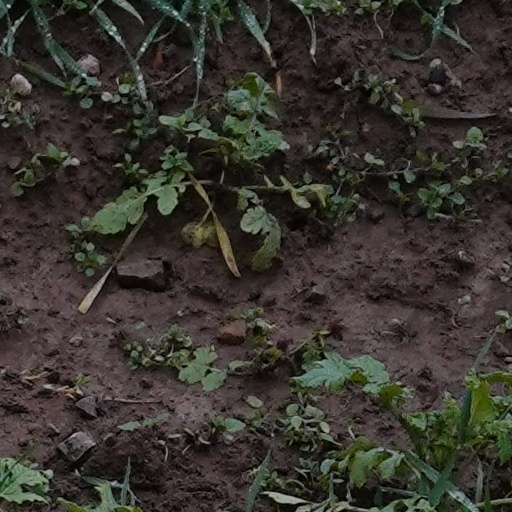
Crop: wheat